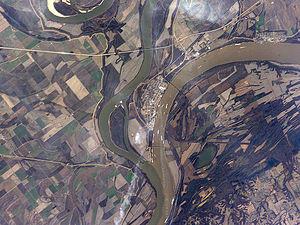
Ohiofloden / Geologi
Mississippi og Ohiofloden løber sammen ved Cairo, Illinois.
Ohiofloden er en 1.579 km lang biflod til Mississippi i det østlige USA.